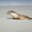
Label: seal